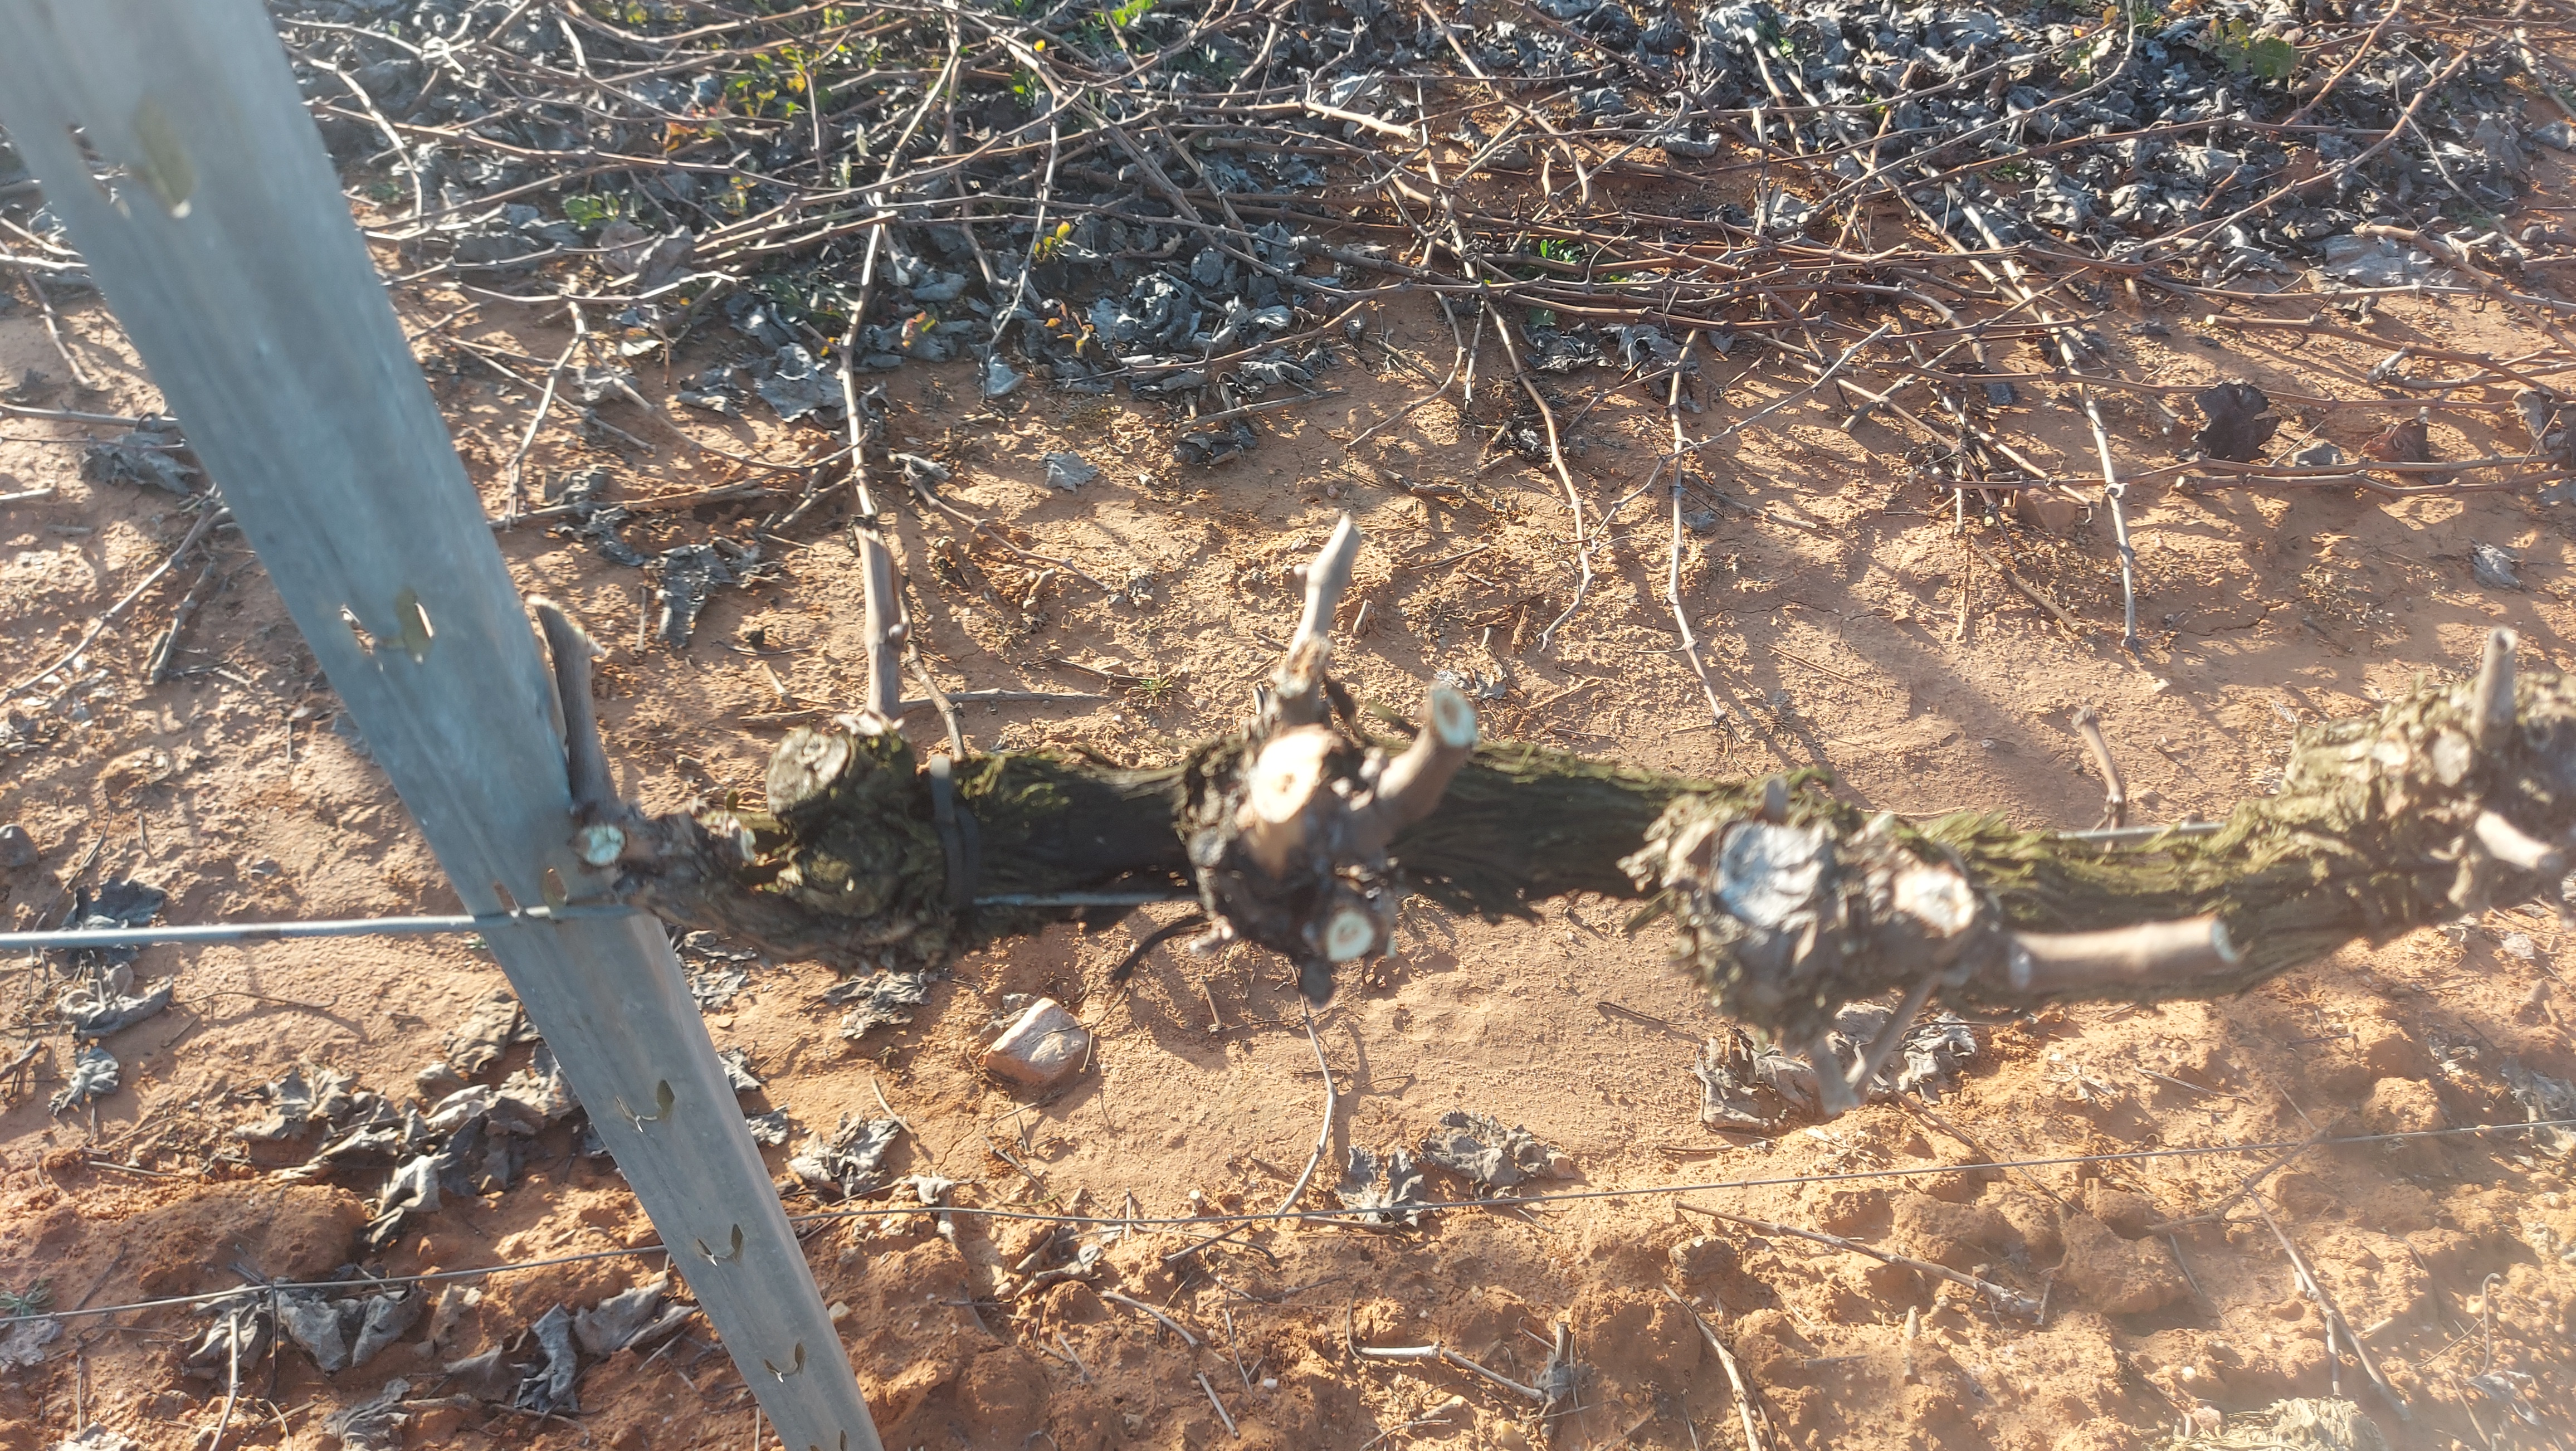
Unpruned shoots: 0
Pruned shoots: 6
Trunks: 1